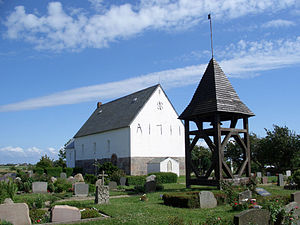
Morsum
Morsum kirke
Morsum er en bebyggelse i det nordlige Tyskland, beliggende i Sild Kommune med cirka 1100 indbyggere på den nordfrisiske ø Sild under Kreis Nordfriesland i delstaten Slesvig-Holsten. Byen er beliggende i et hede landskab på Næsodde i øens østlige del, hvor Hindenburgdæmningen binder øen til fastlandet. Morsum domineres af flere frisergårde. Til begge sider af landsbyen ligger Nationalpark Schleswig-Holsteinisches Wattenmeer.